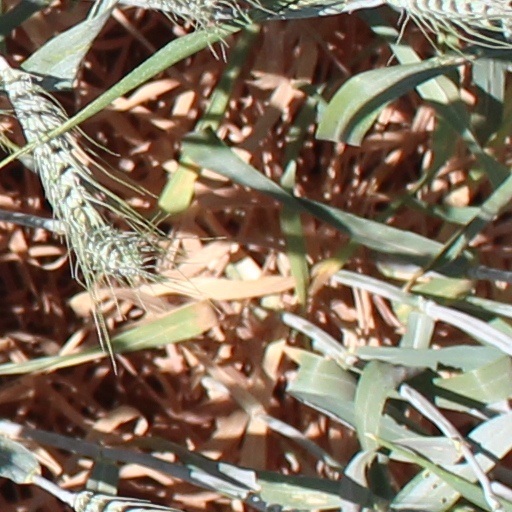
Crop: wheat